J. C. Tran

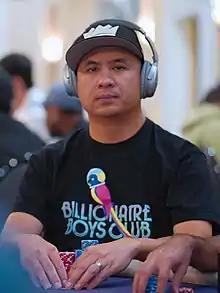
J. C. Tran at the 2019 World Poker Tour Legends of Poker

J. C. Tran (born Justin Cuong Van Tran January 20, 1977, in Vietnam) is a Vietnamese-American professional poker player, based in Sacramento, California.